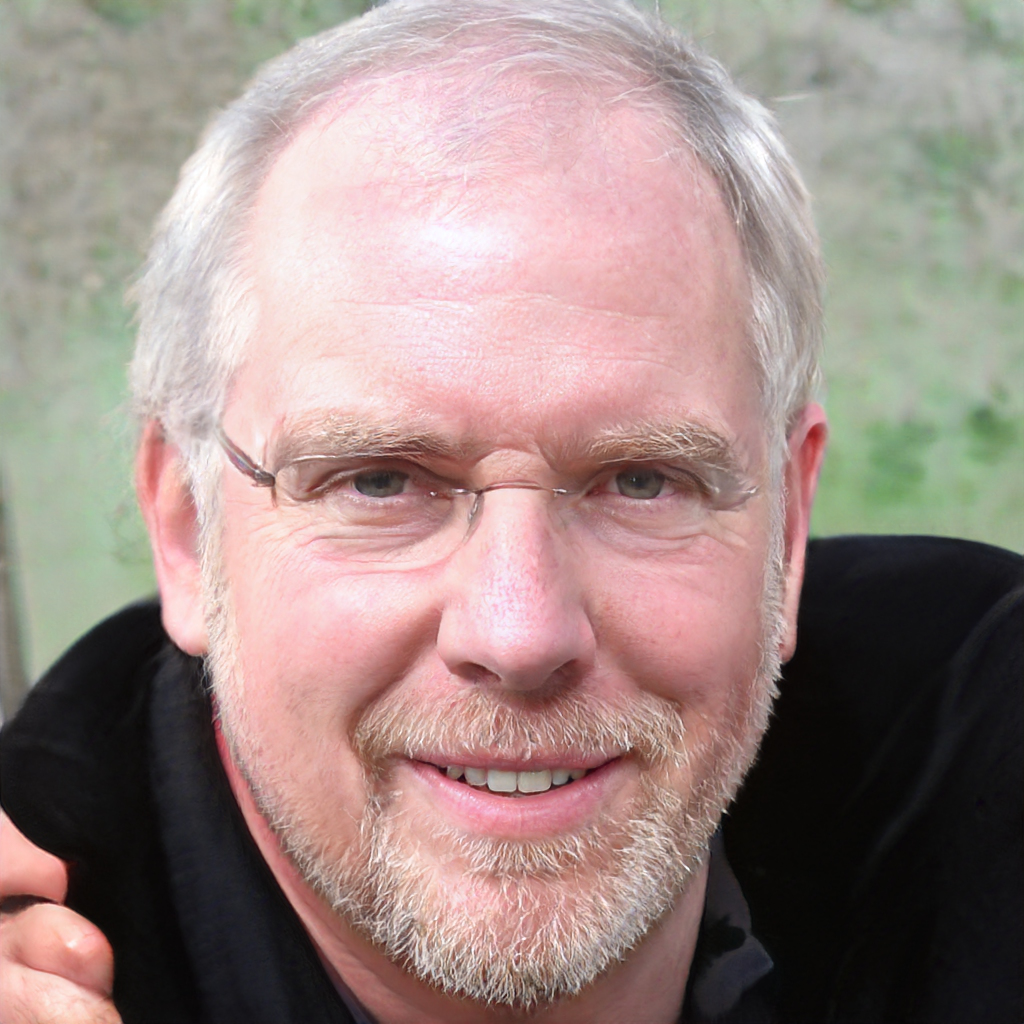
Gender: Male